Clements Markham

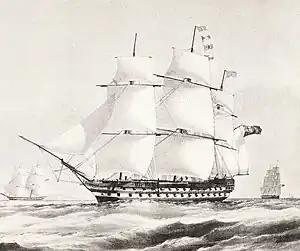
, Markham's first ship

In May 1844, Markham was introduced by his aunt, the Countess of Mansfield, to Rear Admiral Sir George Seymour, a Lord of the Admiralty. The boy made a favourable impression on the admiral, and the meeting led to the offer of a cadetship in the Royal Navy. Accordingly, on 28 June 1844, Markham travelled to Portsmouth to join Seymour's flagship, . "Collingwood" was being fitted out for an extended voyage to the Pacific Ocean where Seymour was to assume command of the Pacific station. This tour of duty lasted for almost four years. The ship reached the Chilean port of Valparaíso, the headquarters of the Pacific station on 15 December 1844, after a cruise that incorporated visits to Rio de Janeiro and the Falkland Islands, and a stormy passage in the Southern Ocean. Markham's social connections assured him of a relatively comfortable time; he was frequently invited to dine with the admiral, whose wife and daughters were on board.